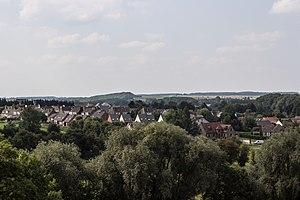
Souchez est une commune française située dans le département du Pas-de-Calais, en région Hauts-de-France.